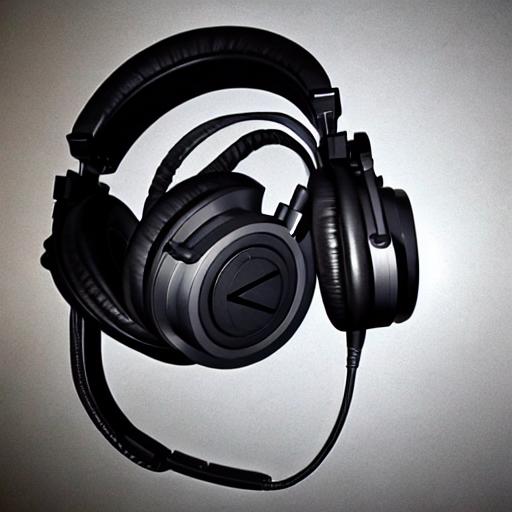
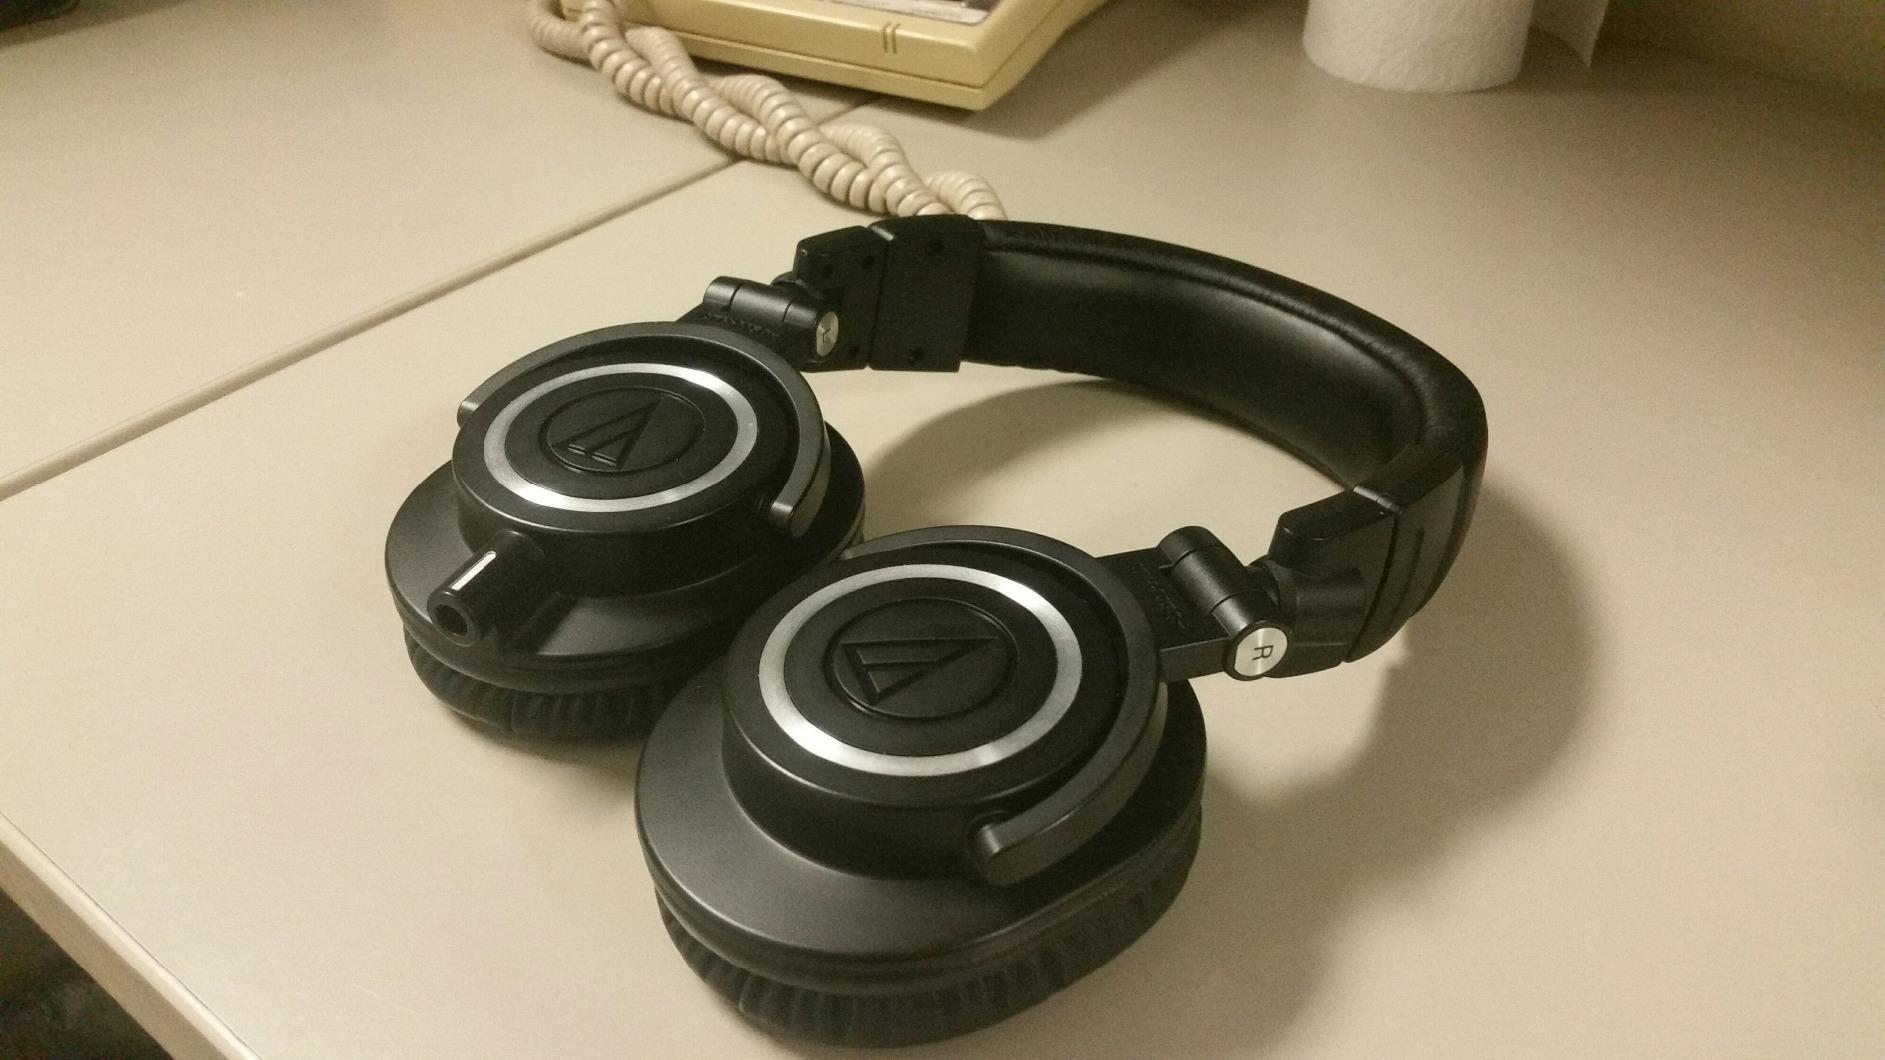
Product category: headphones
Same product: no